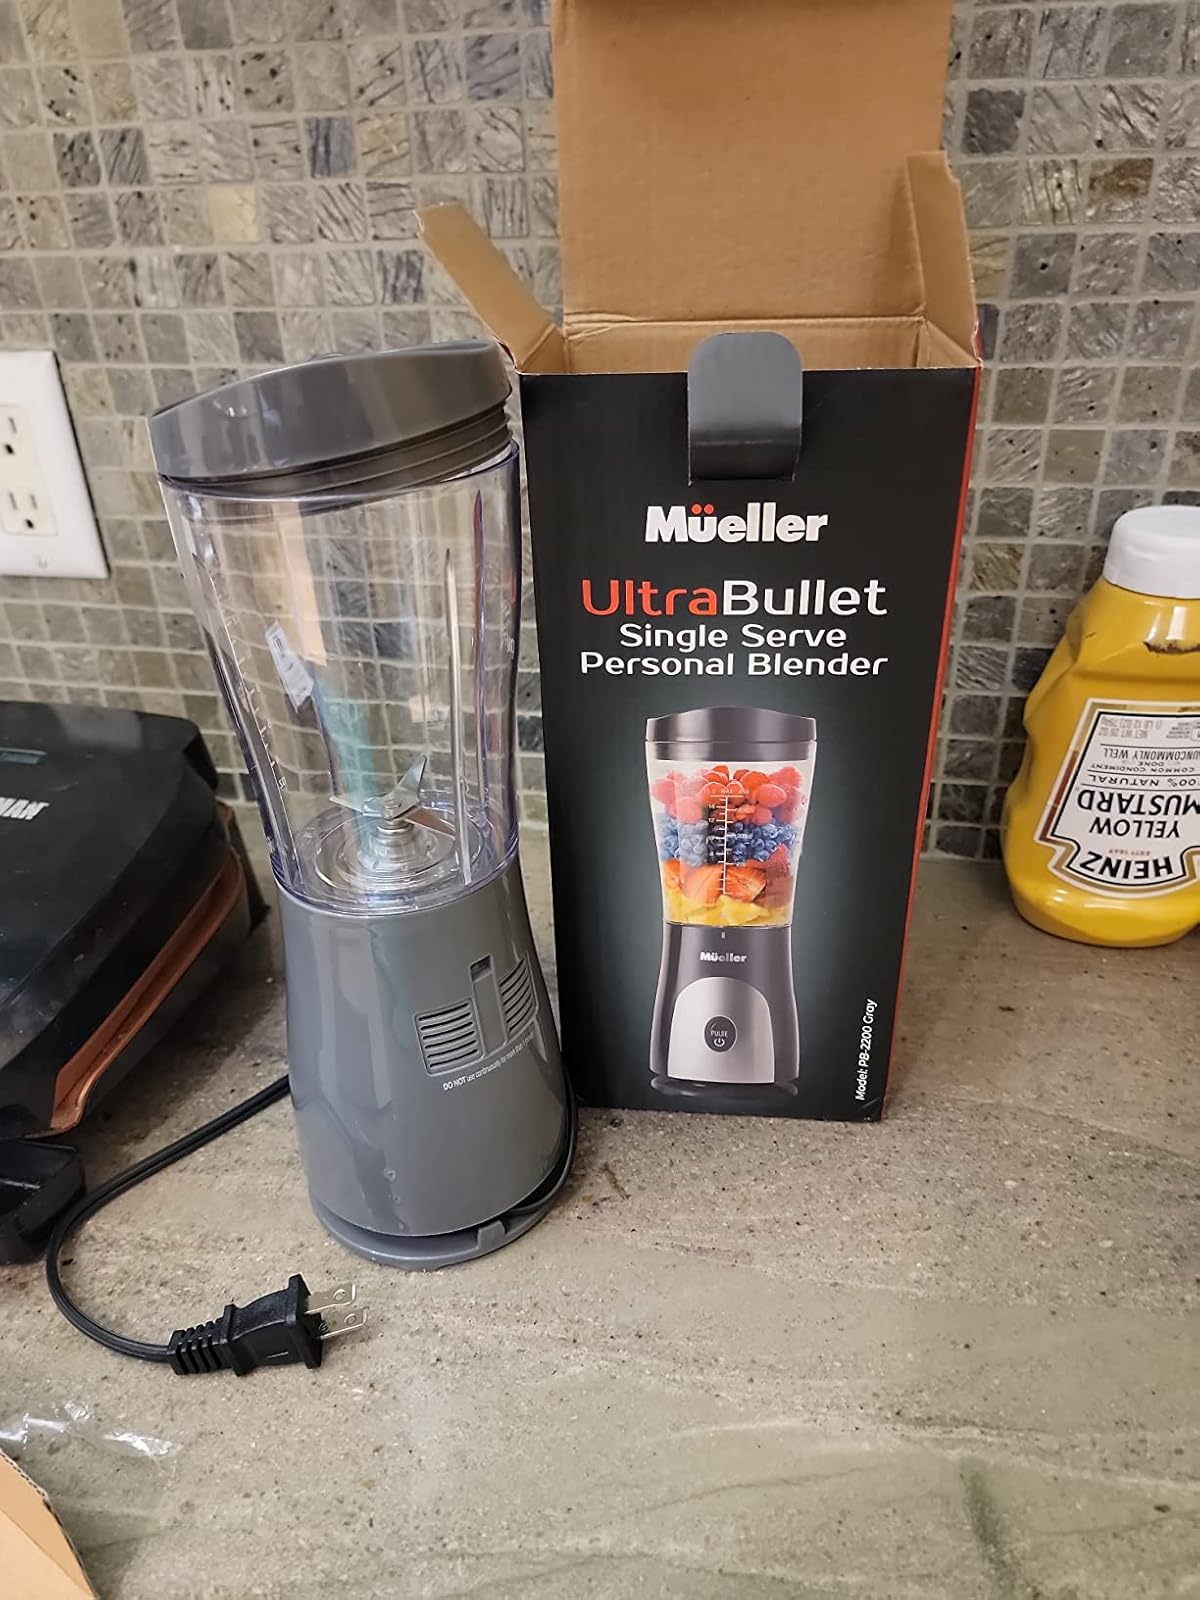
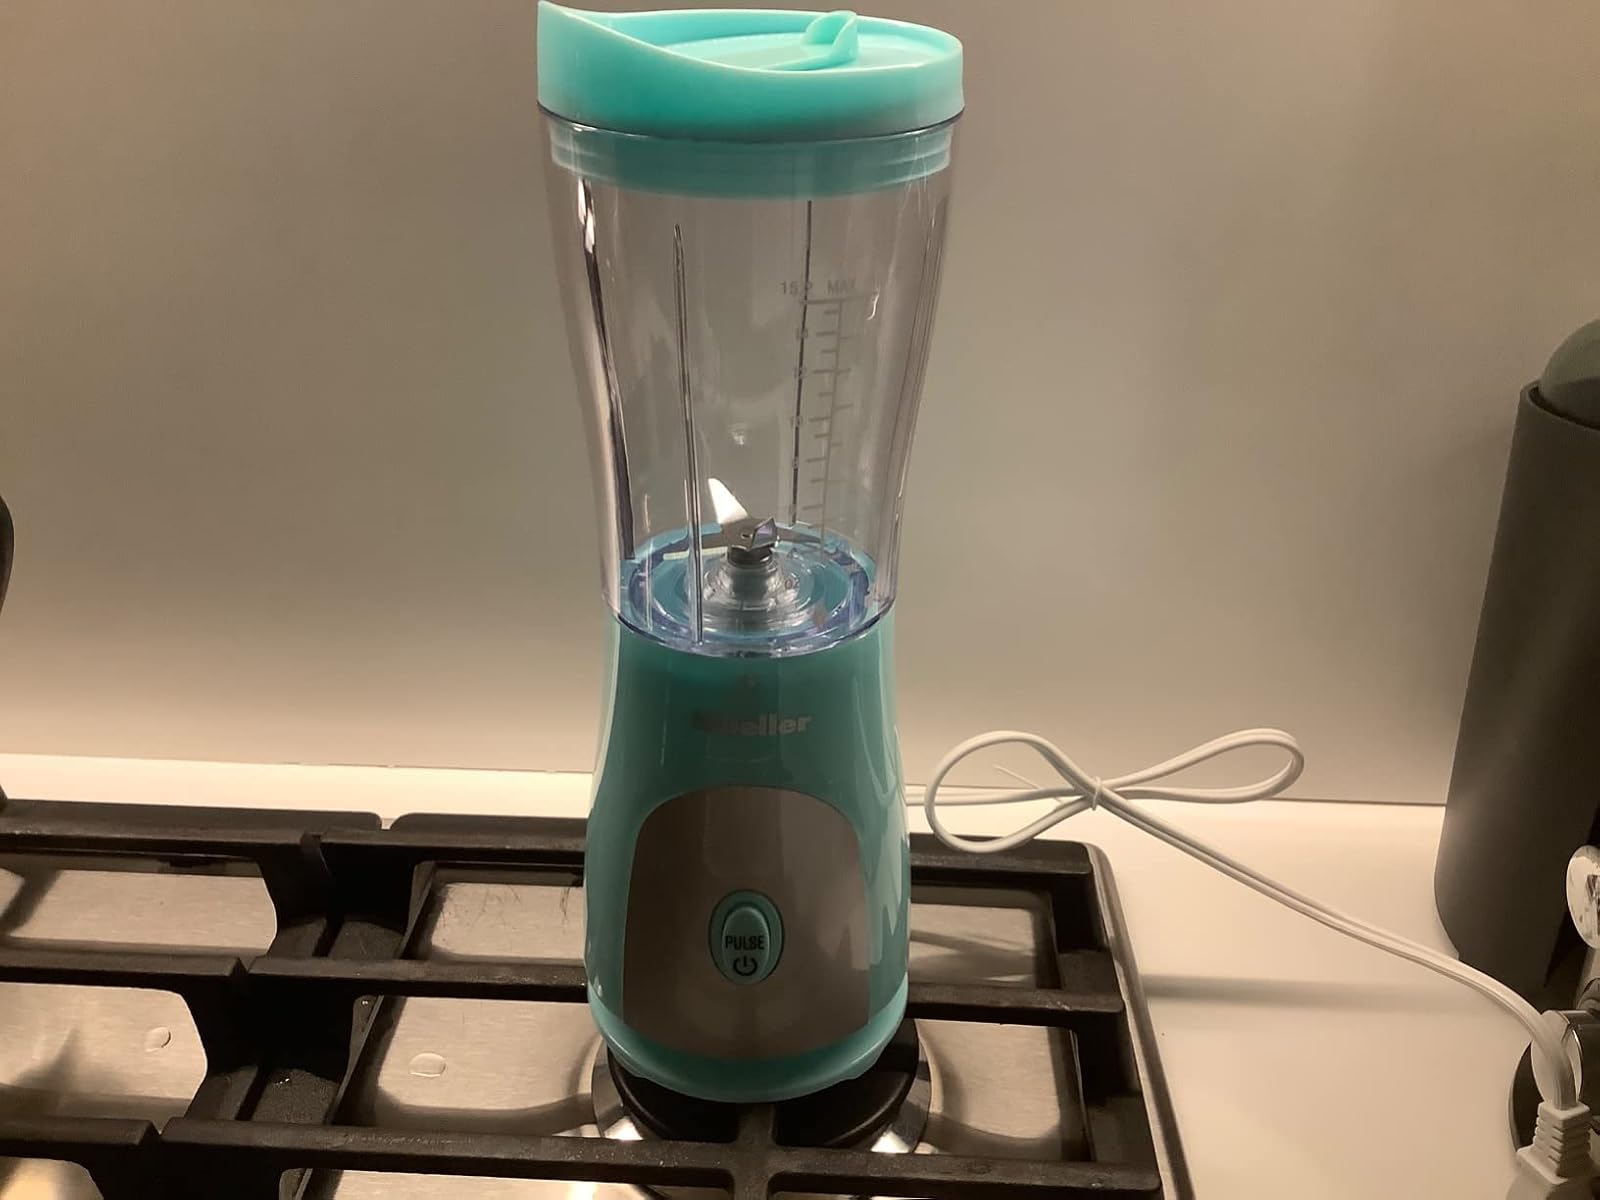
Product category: items_blender
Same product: no